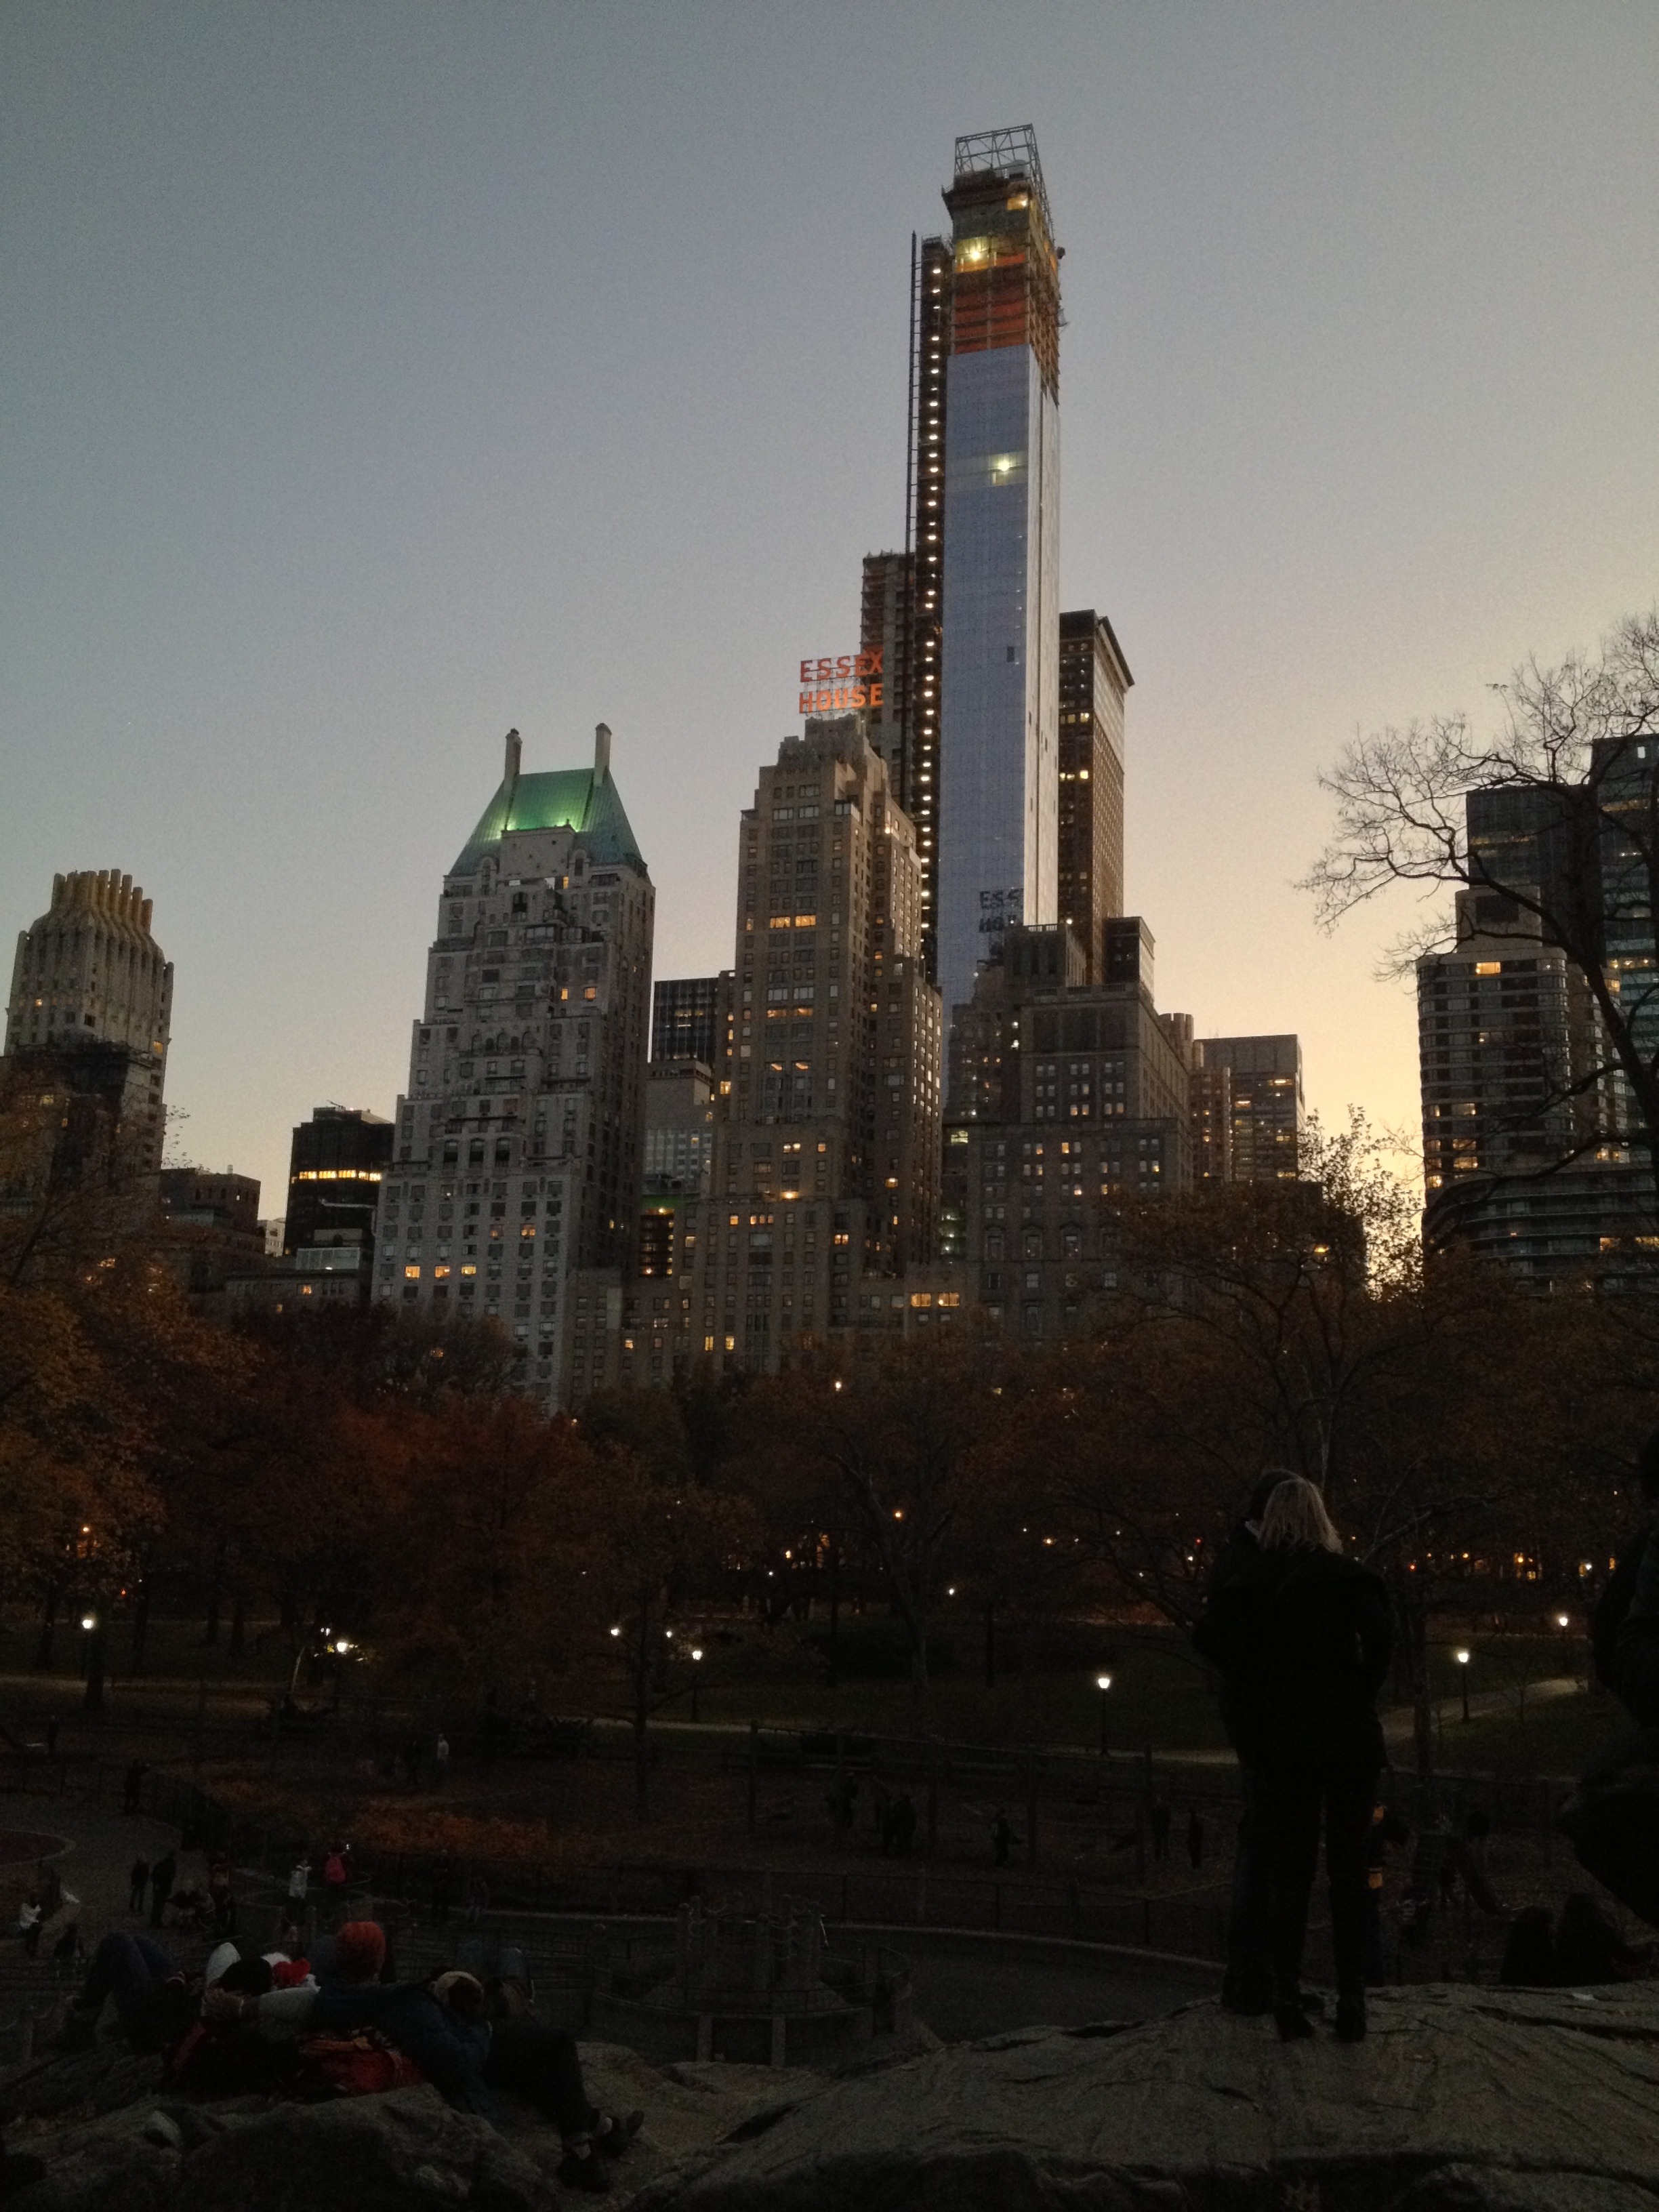
sunset, skyline, night, building, city, skyscraper, new york, cityscape, downtown, dusk, evening, construction, reflection, tower, nyc, landmark, skyscrapers, metropolis, urban area, human settlement, metropolitan area, lights urban